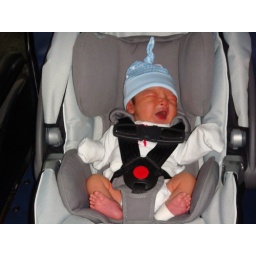
First Ride in a car seat